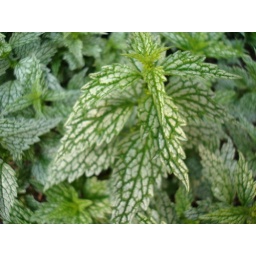
This is a cool plant for the shade and will add that white color in dark areas.